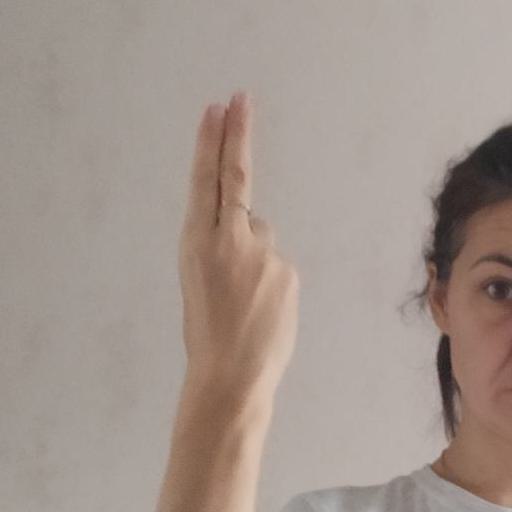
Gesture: two_up_inverted